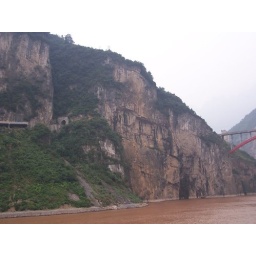
bridge near hydroelectric plant -